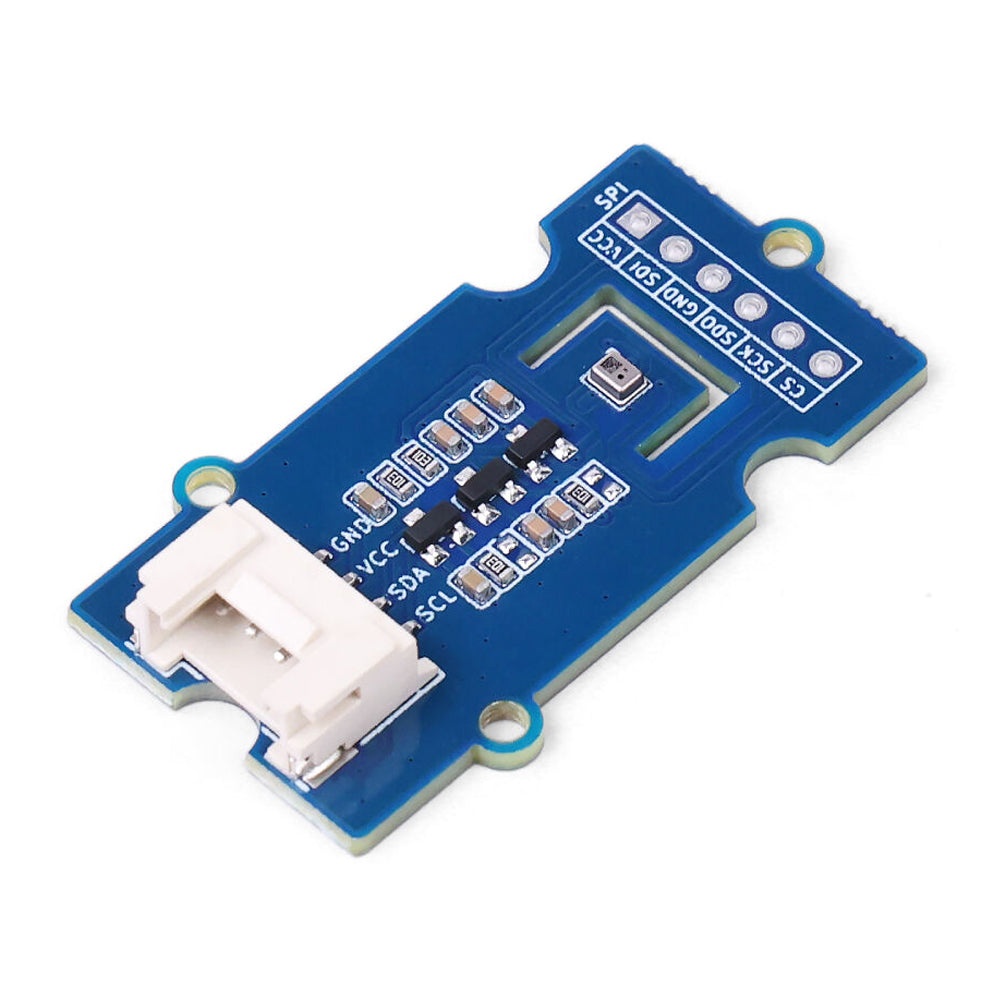
Grove - Temperature and Barometer Sensor (SPA06-003)
The Grove – Temperature and Barometer Sensor (SPA06-003) is a compact environmental sensor designed to provide accurate readings of both air pressure and temperature. It supports both I2C and SPI communication and includes an Arduino-compatible library for easy integration. The sensor operates at 3.3V and connects via the standard 4-pin Grove interface, making it compatible with platforms such as Arduino , Raspberry Pi , and micro:bit . It can measure barometric pressure in the range of 300–1100 hPa with ±0.3 hPa accuracy and temperature from -40°C to +85°C with ±1°C accuracy. Thanks to its low-power design and support for FIFO mode, the module achieves standby current consumption as low as 0.5 μA, ideal for battery-powered or low-power applications. The module’s I2C address defaults to 0x77. To change it to 0x76, disconnect the right two pads and solder the left two instead. For SPI operation, disconnect all three pads if you need to use address 0x76. The board comes pre-soldered and includes a Grove cable . Note: The sensor is sensitive to environmental interference. Do not touch it directly with your fingers. Features Measures temperature and barometric pressure Supports I2C and SPI communication Compatible with Arduino, Raspberry Pi, micro:bit and more Pressure range: 300–1100 hPa (±0.3 hPa accuracy) Temperature range: -40°C to +85°C (±1°C accuracy) Low power consumption: standby current as low as 0.5 μA using FIFO mode 3.3V operating voltage Selectable I2C address: 0x77 (default) or 0x76 via jumper pads Compact module: 40mm x 20mm x 6.5mm Includes Grove 4-pin connector and cable Specifications Supply Voltage 3.3V Interface I2C and SPI I2C Address 0x77 (default) 0x76 Barometric Pressure Measure Range 300~1100 hPa Absolute Accuracy ±0.3 hPa Temperature Measurement Range -40℃ to +85℃ Accuracy ±1℃ Dimensions 40mm x 20mm x 6.5mm Resources Product Wiki SPA06-003 Datasheet Schematic Part number: Seeed 110992164 Package Contents 1x Grove - Temperature and Barometer Sensor (SPA06-003) 1x Grove cable
Brand: Seeed
Category: Hardware > Tools > Measuring Tools & Sensors > Barometers > Digital Barometers